Guy Boothby

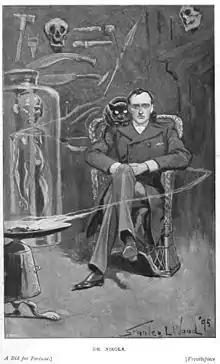
Frontispiece for "A Bid for Fortune" showing Doctor Nikola and cat, illustrated by Stanley L. Wood

Boothby was once well known for his series of novels about "Doctor Nikola", an occultist anti-hero seeking immortality and world domination. The adventures of Nikola were launched with the first episode of "" which was serialised in "The Windsor Magazine" (a rival to "The Strand Magazine"). Nikola is described as dressing in "faultless evening dress, slender, having dark peculiar eyes and dark hair, and white toad-coloured skin." He lives in a bungalow on the Rue de Lafayette in Shanghai. Stanley L. Wood often illustrated the Nikola stories and his portraits depict Dr Nikola in white cravat and fur coat, with his perennial companion, the black cat Apollyon (named after a dark angel) – huge, baleful, gleaming-eyed – perched on Nikola's shoulder. Nikola – cosmopolitan, cultivated, universally feared – is highly intelligent but unscrupulous.